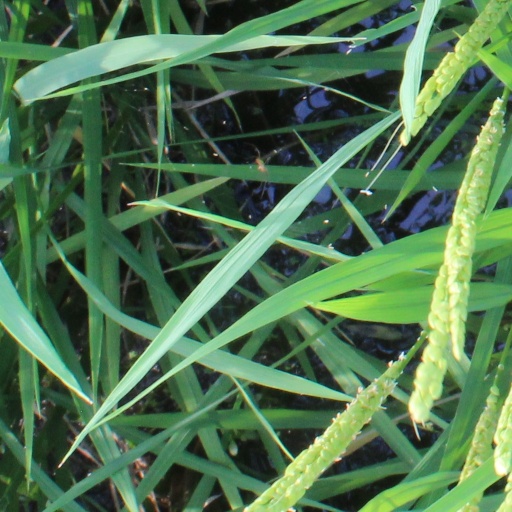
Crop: rice